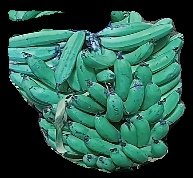
Variety: pachbale
Grade: grade3